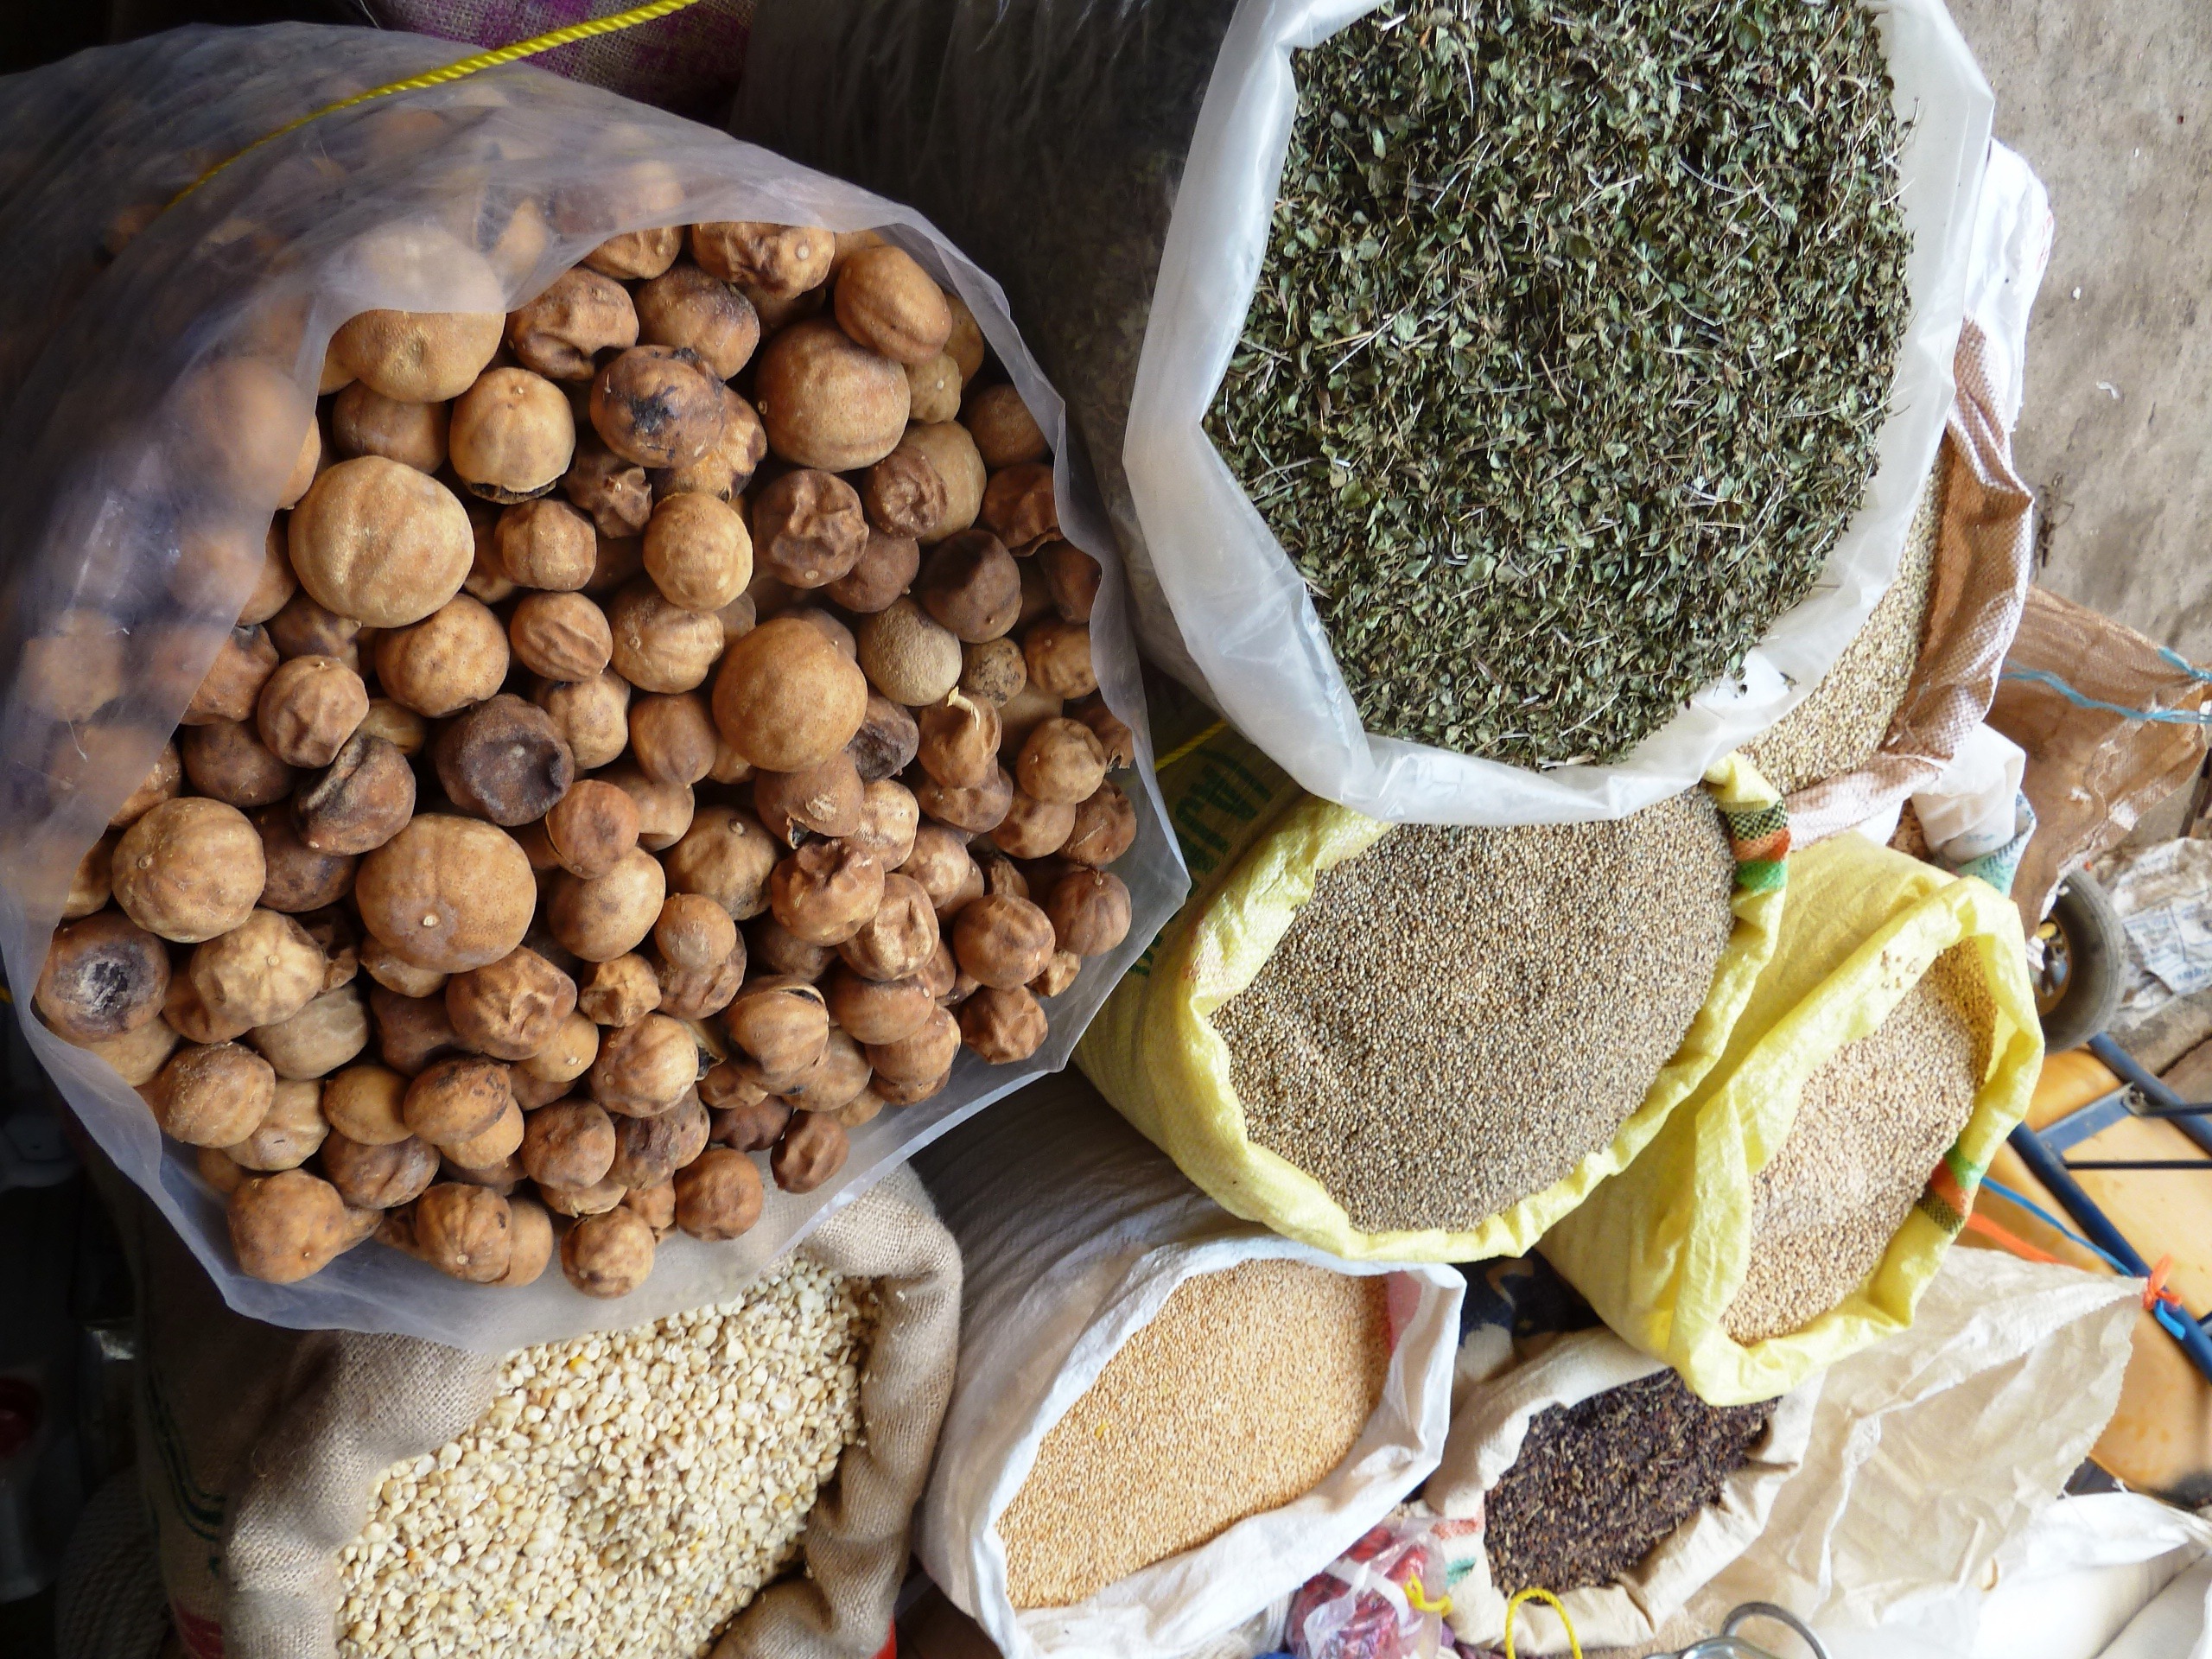
plant, travel, food, produce, vegetable, crop, holiday, market, spices, oman, lemons, flowering plant, middle east, spice mix, land plant, nizzwa